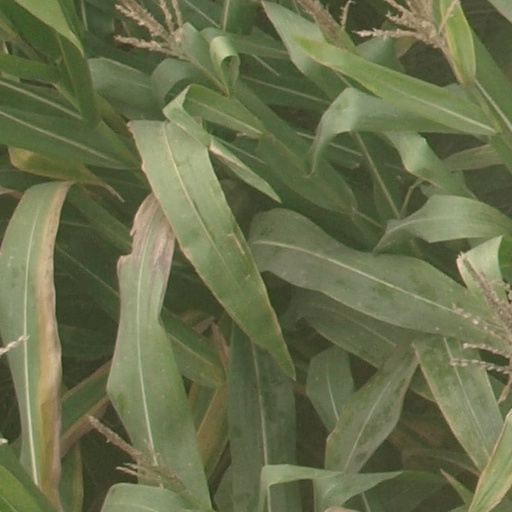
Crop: maize; corn